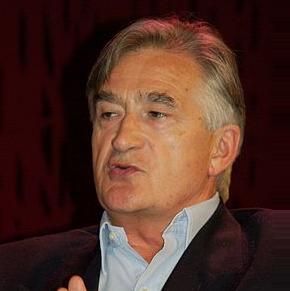
Age: 62